Laser ablation synthesis in solution

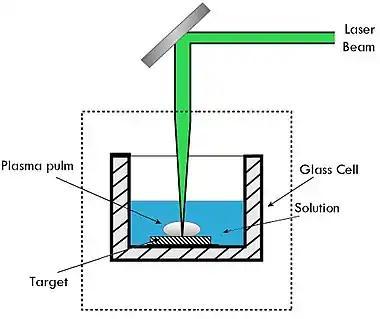
Preparation of nanoparticles by Laser in Solution

Laser ablation synthesis in solution (LASiS) is a commonly used method for obtaining colloidal solution of nanoparticles in a variety of solvents. Nanoparticles (NPs), are useful in chemistry, engineering and biochemistry due to their large surface-to-volume ratio that causes them to have unique physical properties. LASiS is considered a "green" method due to its lack of use for toxic chemical precursors to synthesize nanoparticles.